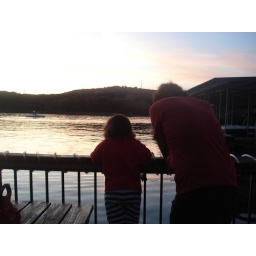
watching out for the giant fish and the three turtles swimming in the river